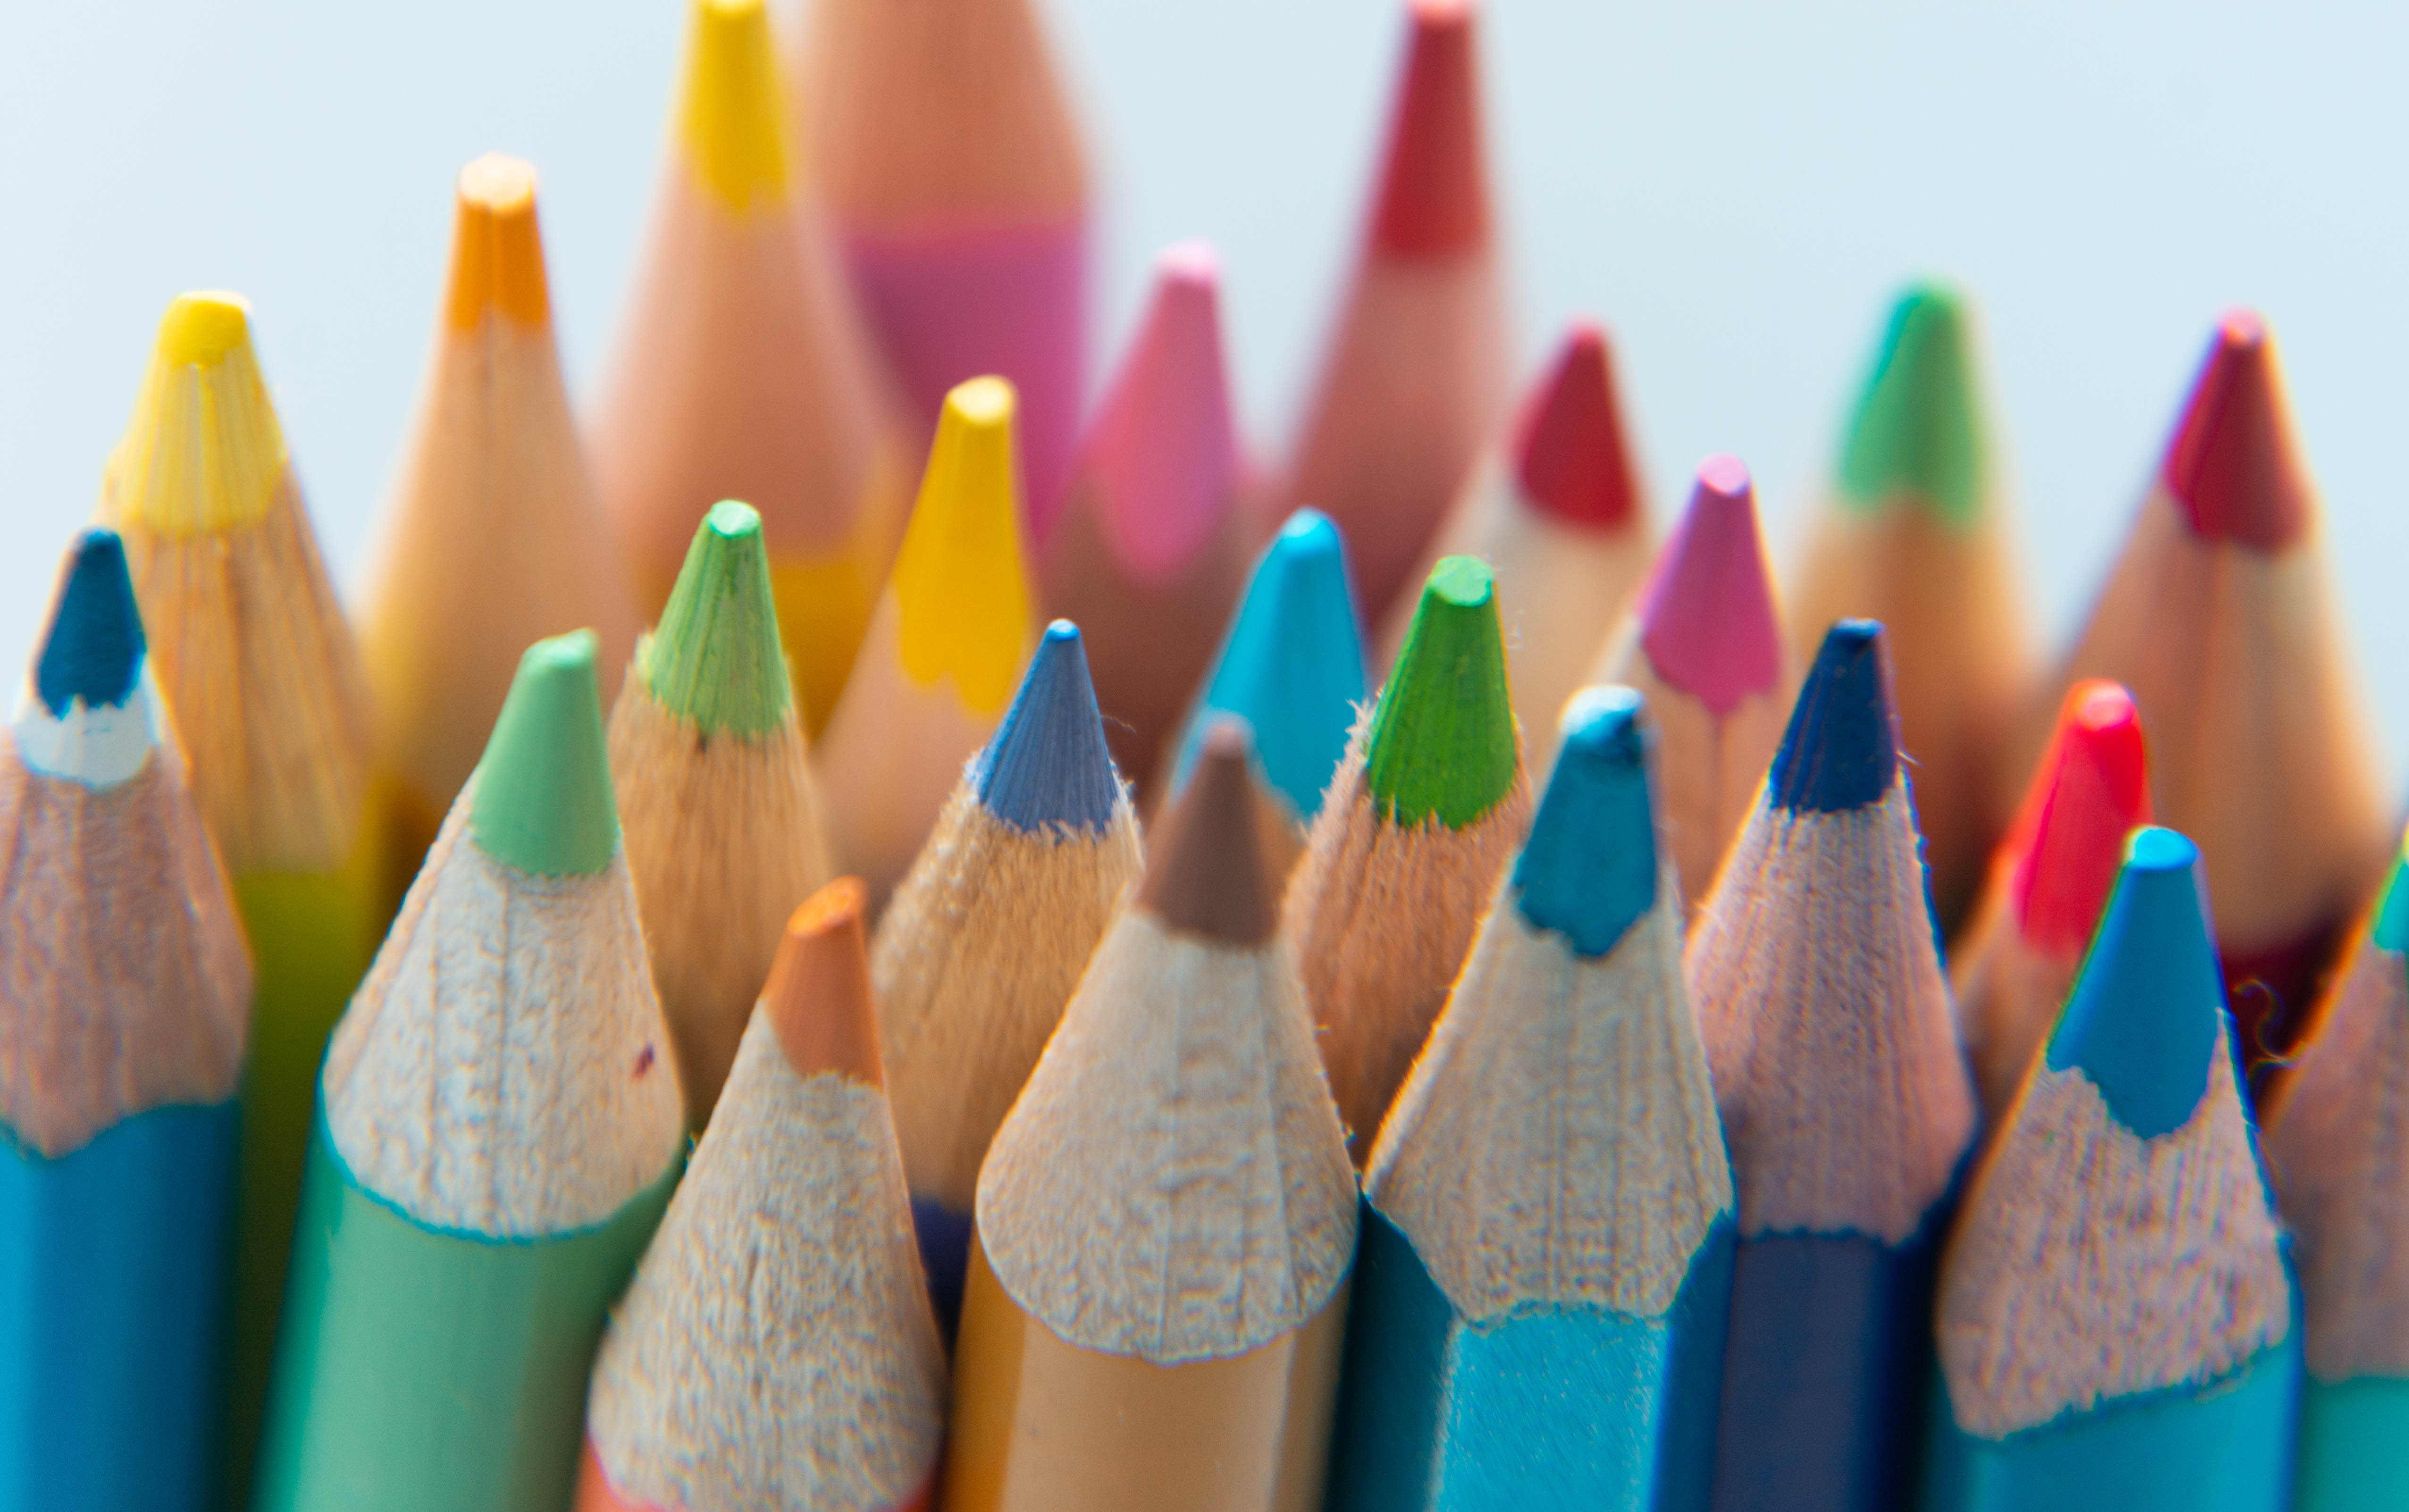
pencils, macro, colorful, wood, creative, creativity, art, design, school, pencil, office supplies, writing implement, cone, stationery